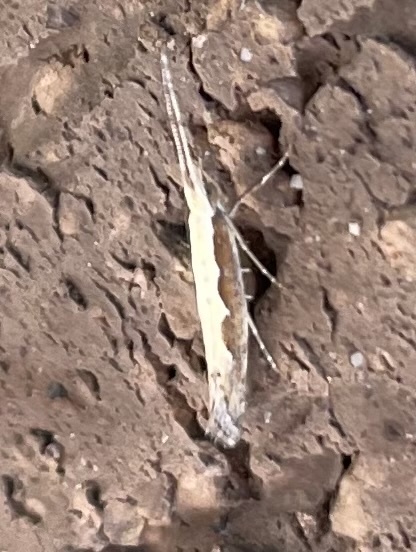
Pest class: diamondback_moth